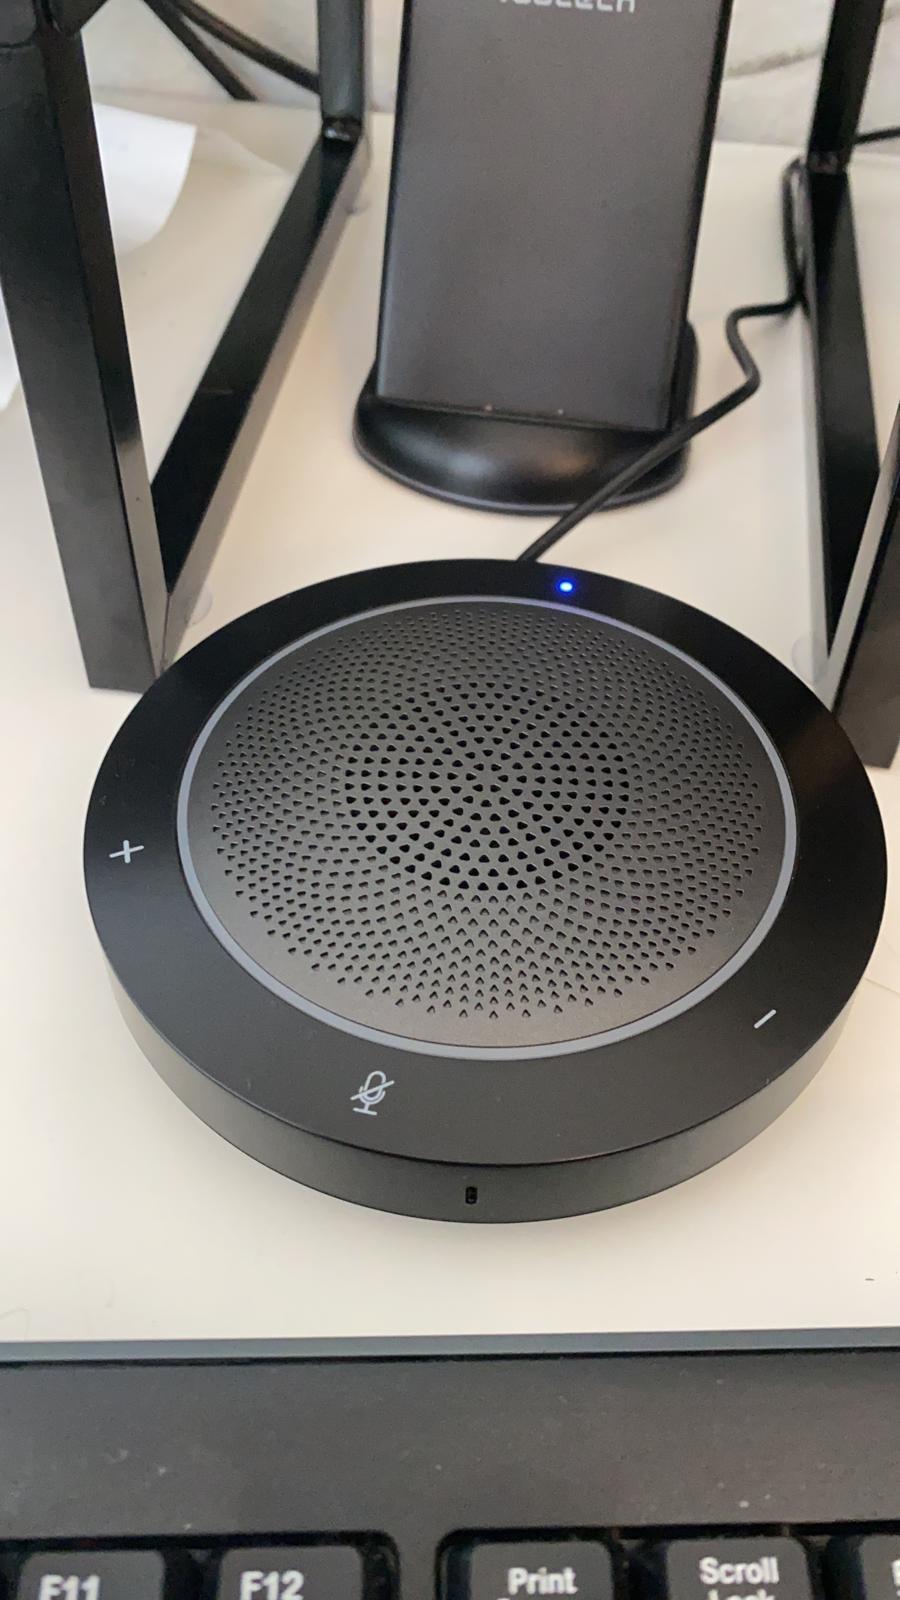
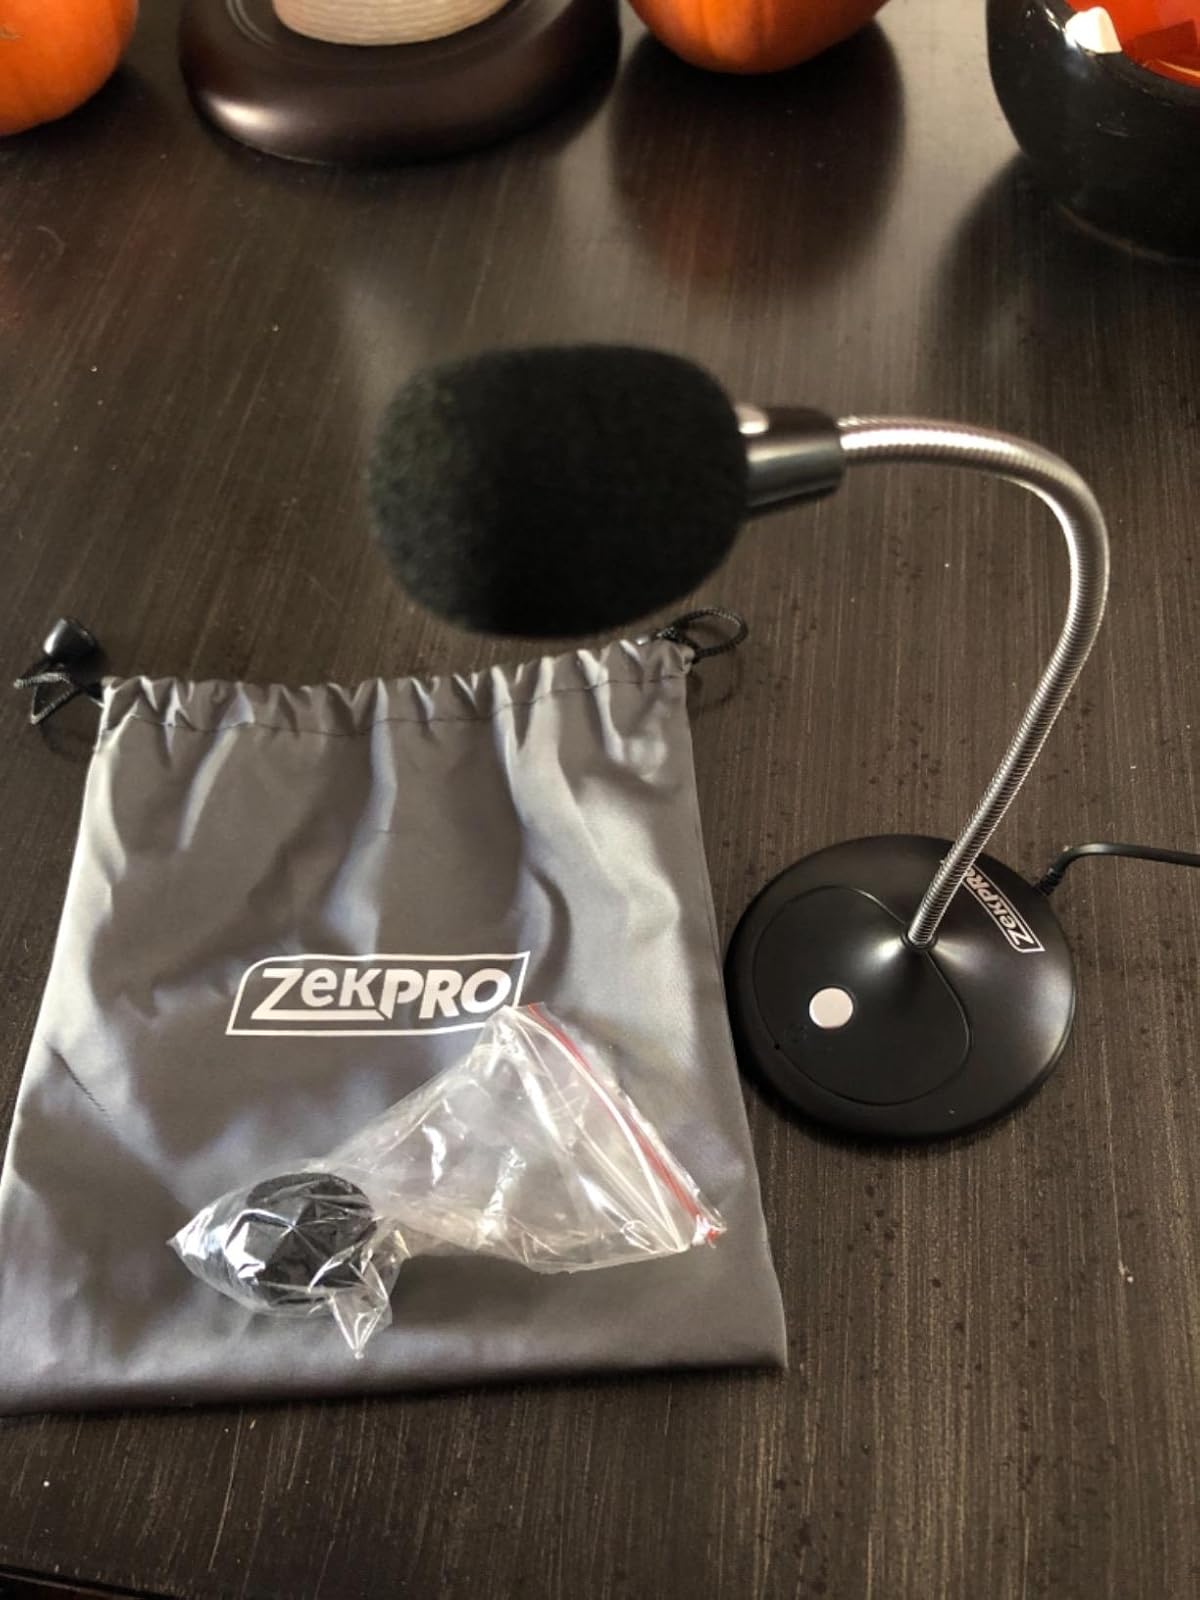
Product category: microphone
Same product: no